Gaff rig

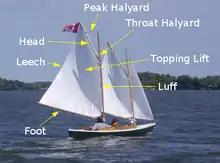
Halyards (and edges) on a gaff rigged sail

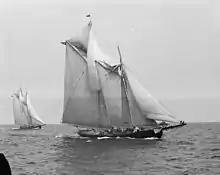
The gaff-rigged schooner "Rose Dorothea" won the 1907 Lipton's Cup, despite a broken foretopmast (pictured)

Additionally, a gaff vang may be fitted. It is a line attached to the end of the gaff which prevents the gaff from sagging downwind. Gaff vangs are difficult to rig on the aft-most sail, so are typically only found on schooners or ketches, and then only on the foresail or mainsail.